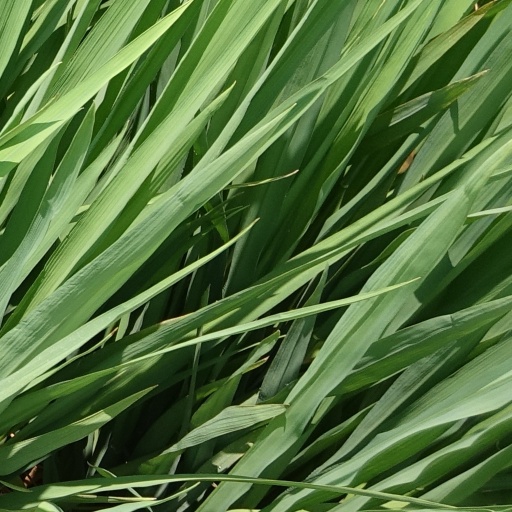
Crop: rice